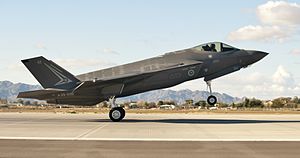
Royal Australian Air Force / Materiel
Royal Australian Air Force er Australiens luftvåben. RAAF blev oprettet i marts 1914 under navnet Australian Flying Corps og blev et selvstændig luftvåben i marts 1921.